Jinx (League of Legends)

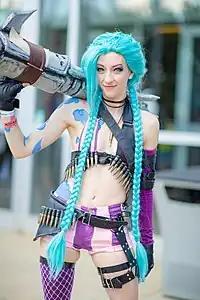
Jinx has been the frequent subject of cosplay.

"Arcane" reveals that Jinx was originally named Powder. She and her older sister Vi were orphaned following the repressed undercity's failed uprising against the utopian city of Piltover, after which they were taken in by Vander, the leader of the rebellion.